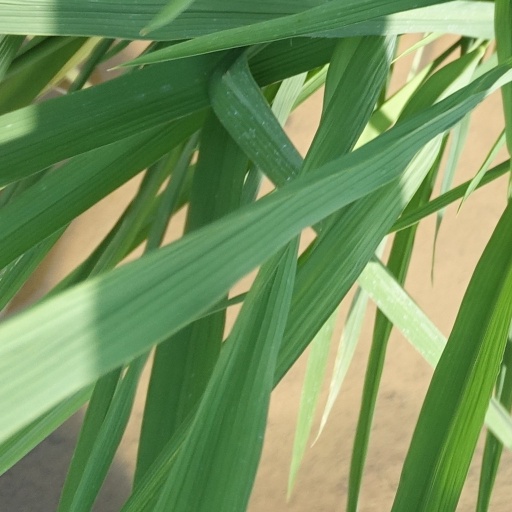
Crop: rice